Stadion Narodowy

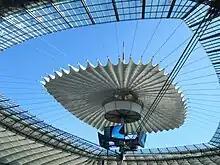
The unique retractable roof membrane during the process of opening

Under the stands, there are changing rooms, conference halls and living areas with a total area of 130 000 m. The building has eight stories with varied heights. The highest point at the stands, is located 41 meters above the former 10th-Anniversary Stadium pitch, while the highest point of the steel roof structure is 70 meters above that level. The roof can cover not only the stands, but also the pitch.